River Monnow

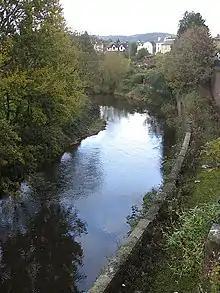
Upstream as seen from Priory Street, Monmouth

The River Monnow marks the England–Wales border for much of its length. After flowing through southwest Herefordshire, England, and eastern Monmouthshire, Wales, its confluence with the River Wye is approximately south of Monmouth.